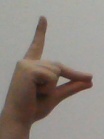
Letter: ta